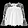
Label: Shirt